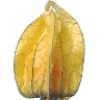
Label: Physalis with Husk 1